Jawad Williams

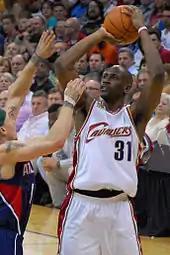
Williams during his tenure with the Cleveland Cavaliers

Williams was not selected in the 2005 NBA draft. However, he was signed as a free agent by the Los Angeles Clippers of the NBA during the 2006–07 season. He appeared in four preseason games for the Clippers, starting one, but did not make the final roster.